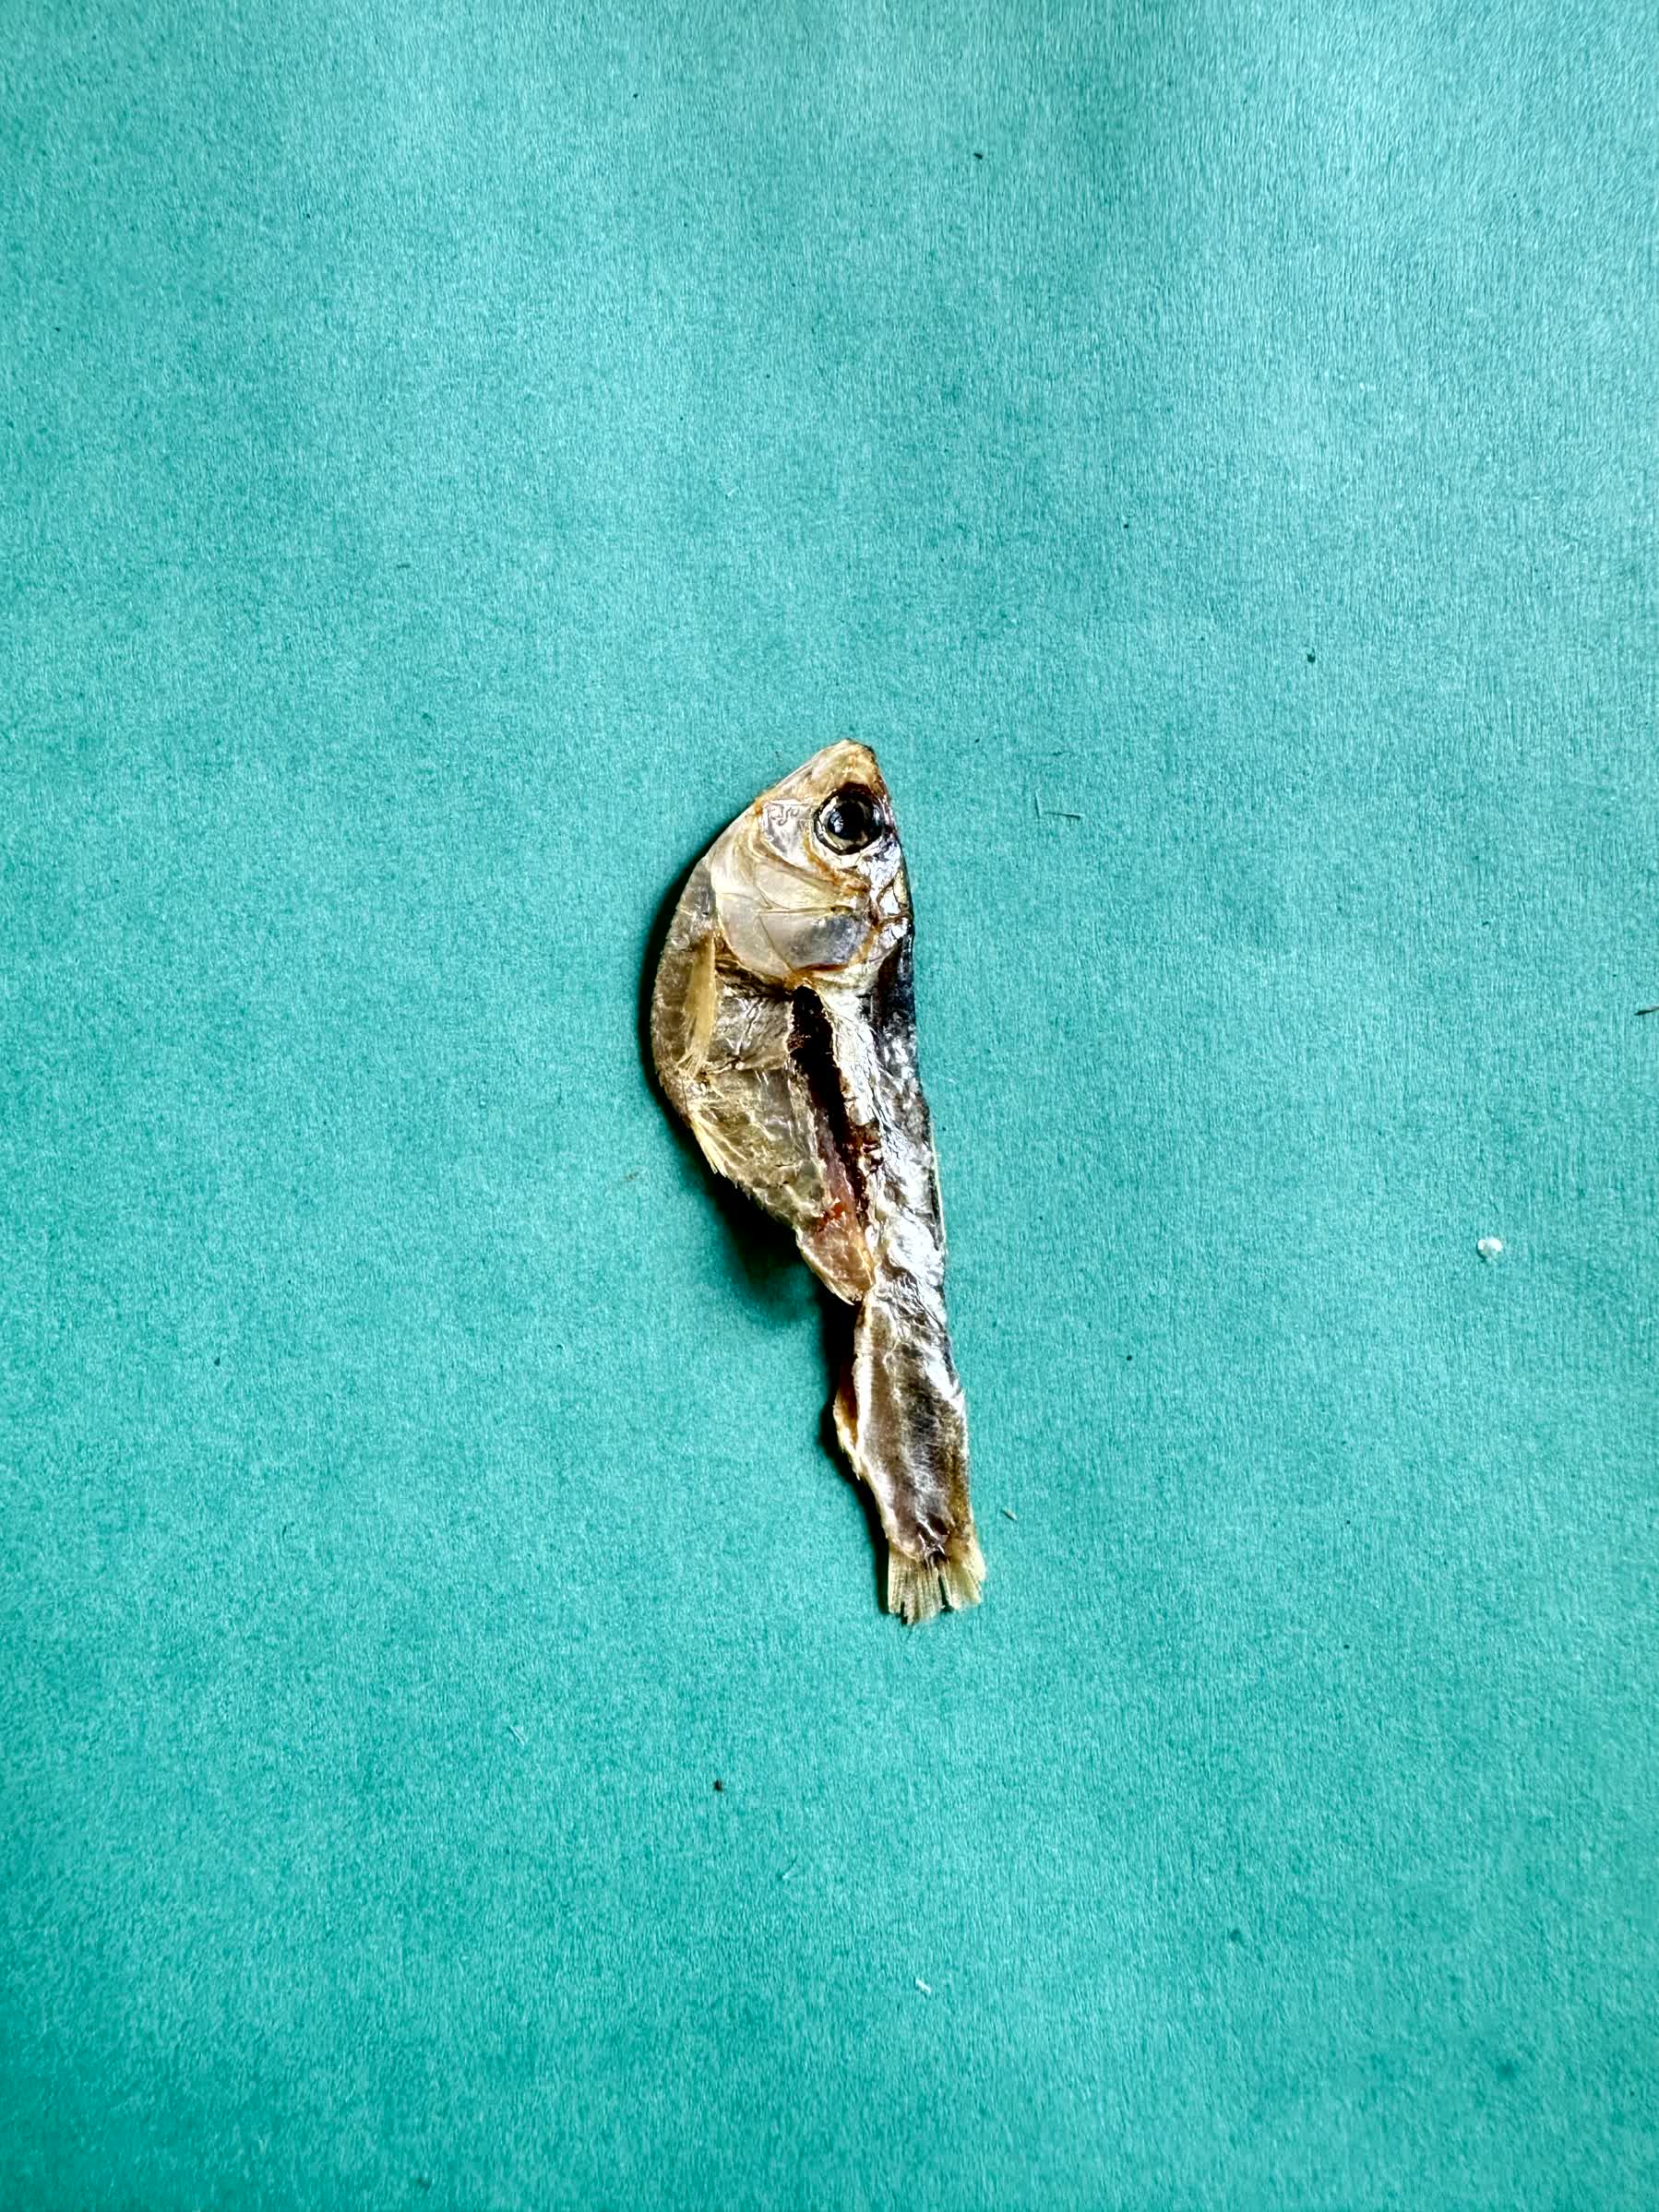
Species: Chapila